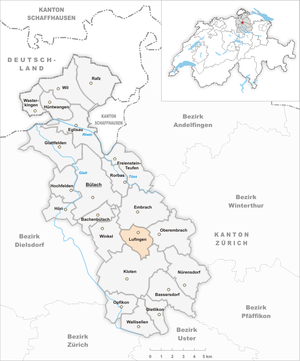
Lufingen est une commune suisse du canton de Zurich, située dans le district de Bülach.